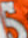
Number: 5